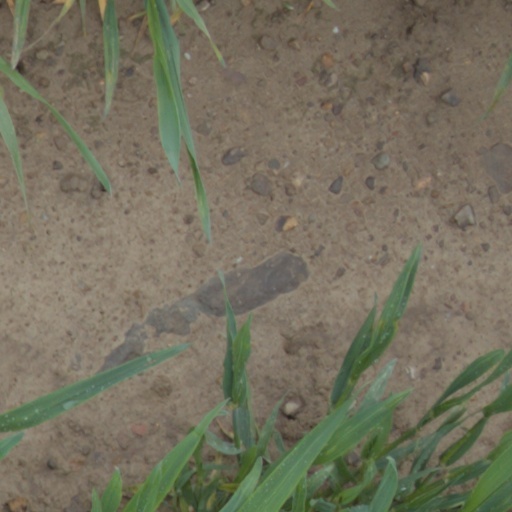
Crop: wheat